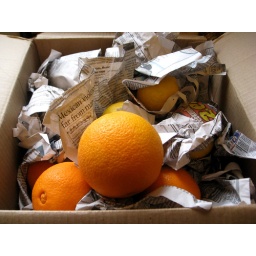
oranges and lemons in the mail